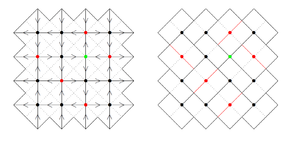
Équivalence entre le modèle à six vertex et le pavage par dominos d'un diamant aztèque. Les points indiqués en rouge correspondent au vertex de type 5, pour lequel deux choix de dominos sont possibles.
Le modèle à six sommets est un modèle de physique statistique étudiant les configurations de flèches sur un réseau bidimensionnel. Ce modèle est une généralisation du modèle de glace introduit par Pauling en 1935 pour étudier la configuration de cristal de glace et étendu aux matériaux ferroélectriques par Slater en 1941. Le modèle à six sommets a été premièrement résolu dans des cas particuliers par Lieb et Sutherland en 1967. Il est étudié en physique statistique du fait qu'il est intégrable et pour son lien avec les mathématiques combinatoires.